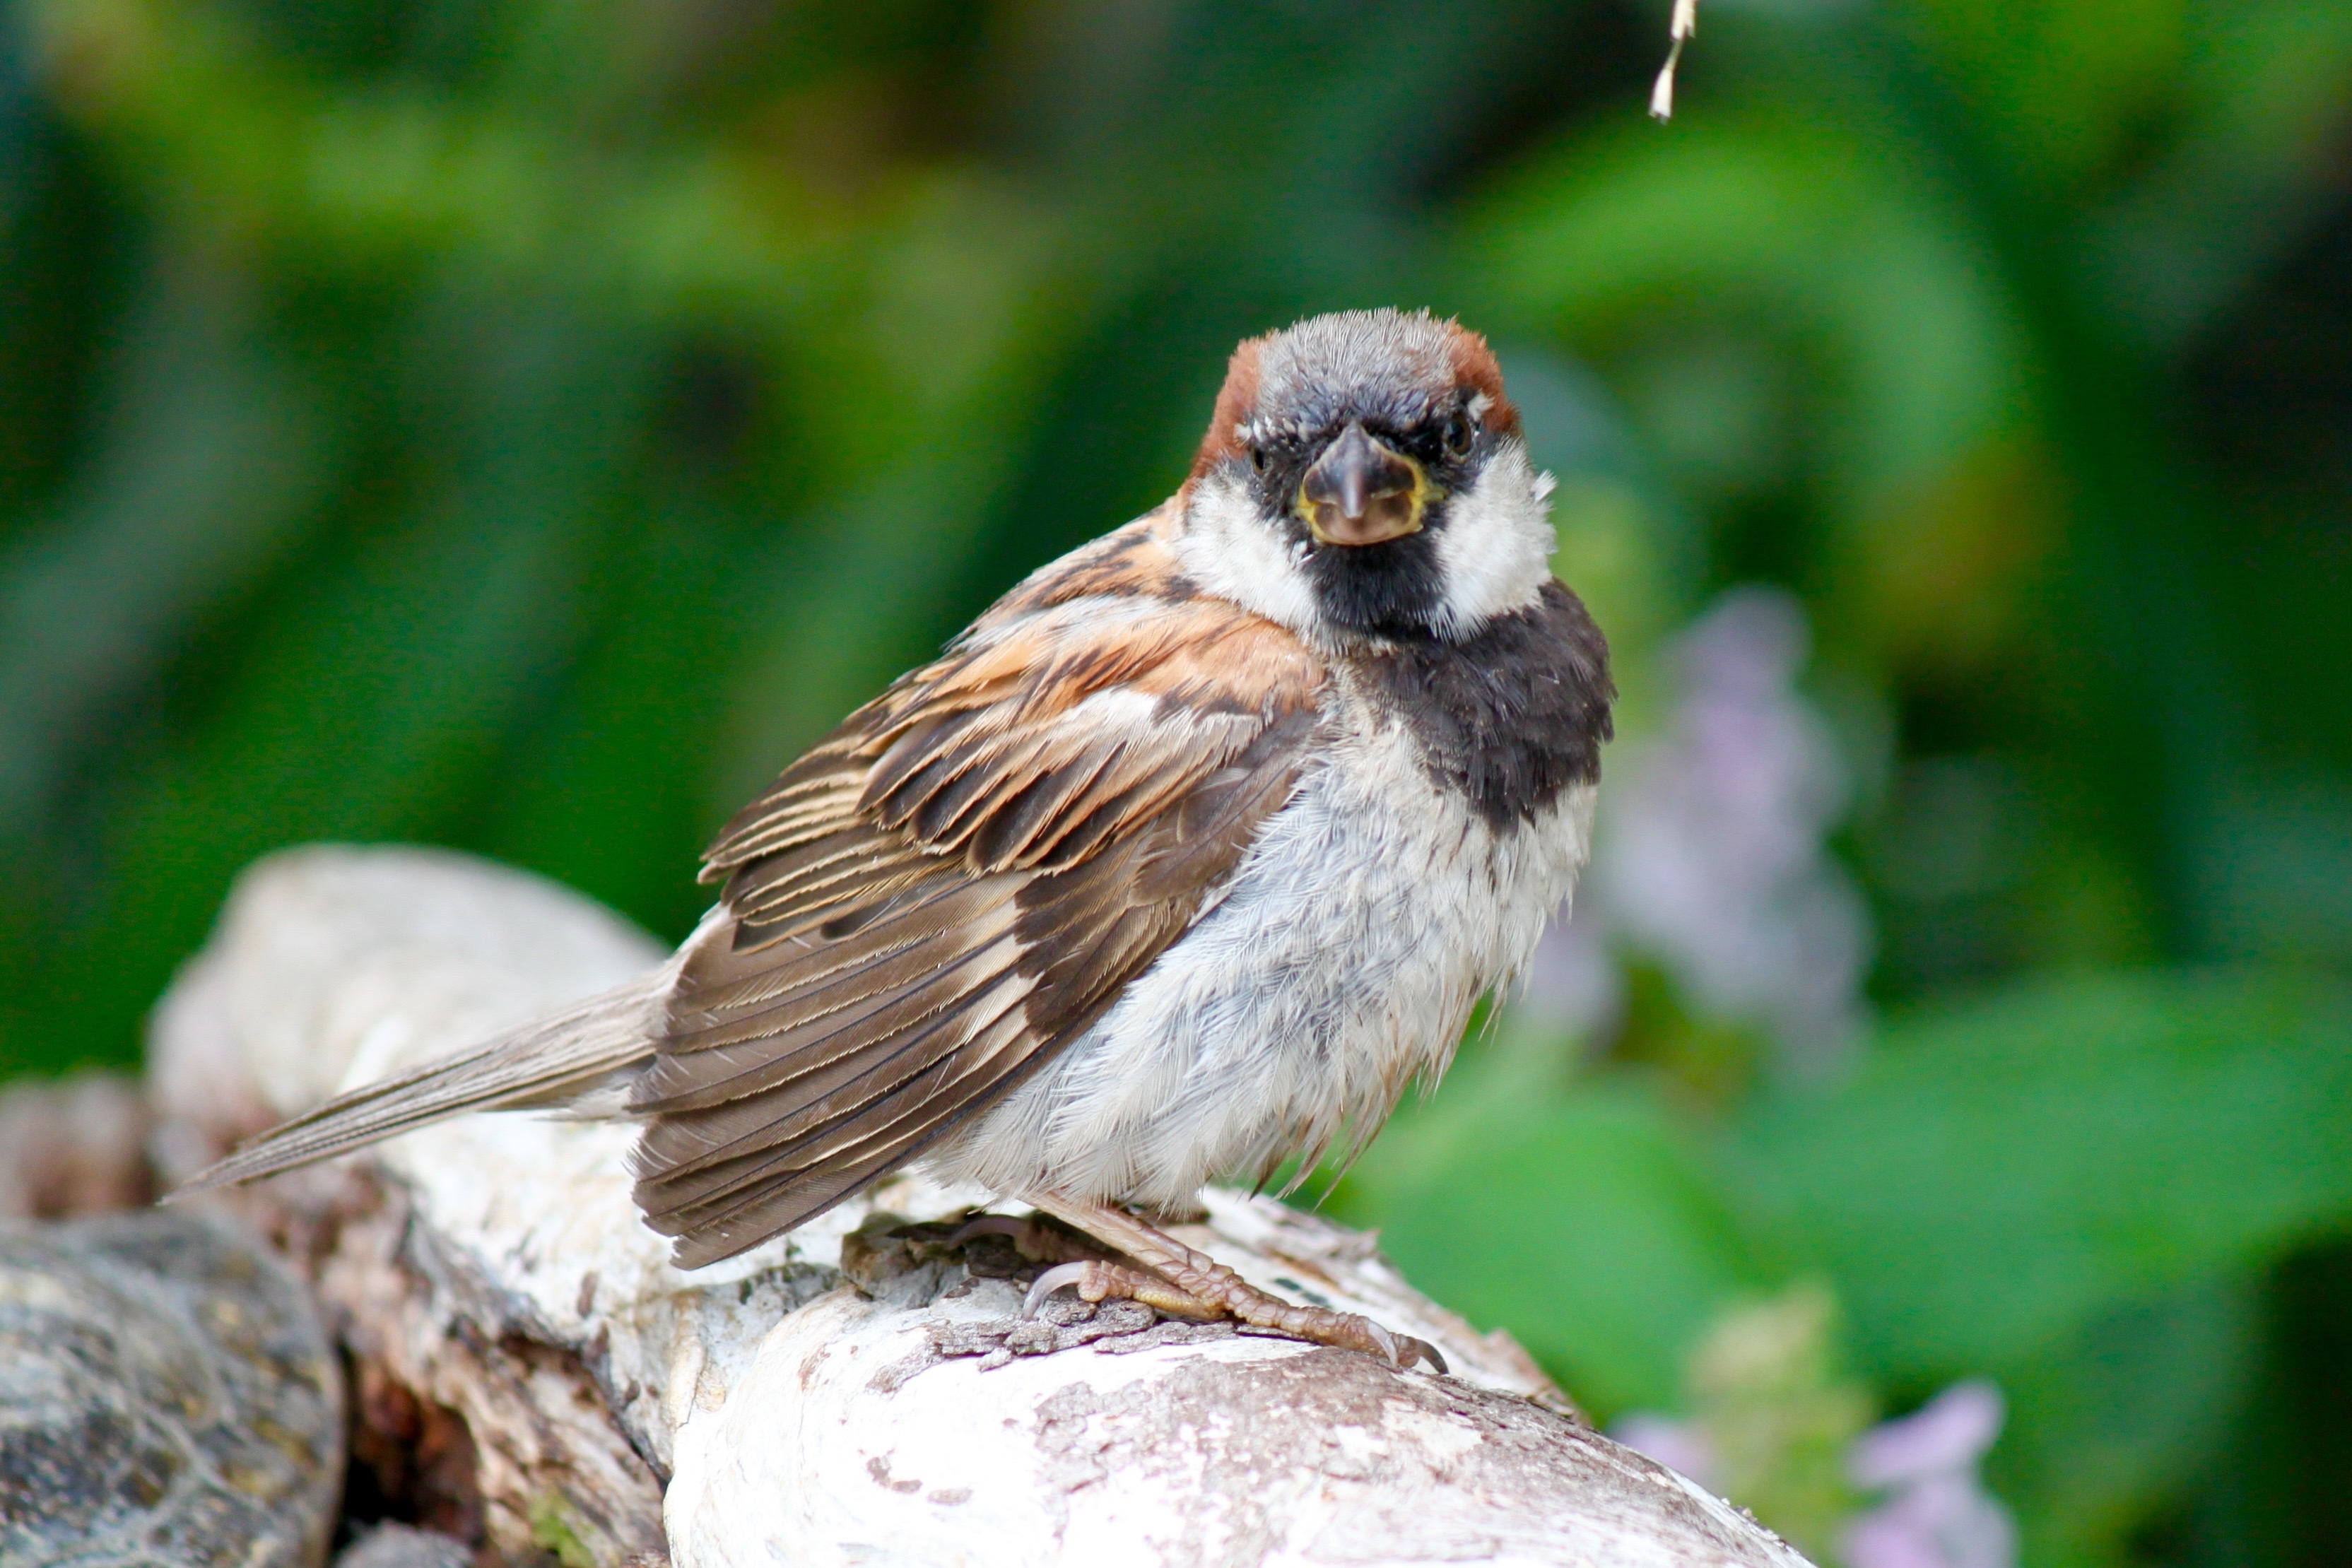
nature, bird, wildlife, beak, sitting, feather, fauna, songbird, cool image, sparrow, finch, cool photo, organism, house sparrow, old world flycatcher, perching bird, emberizidae